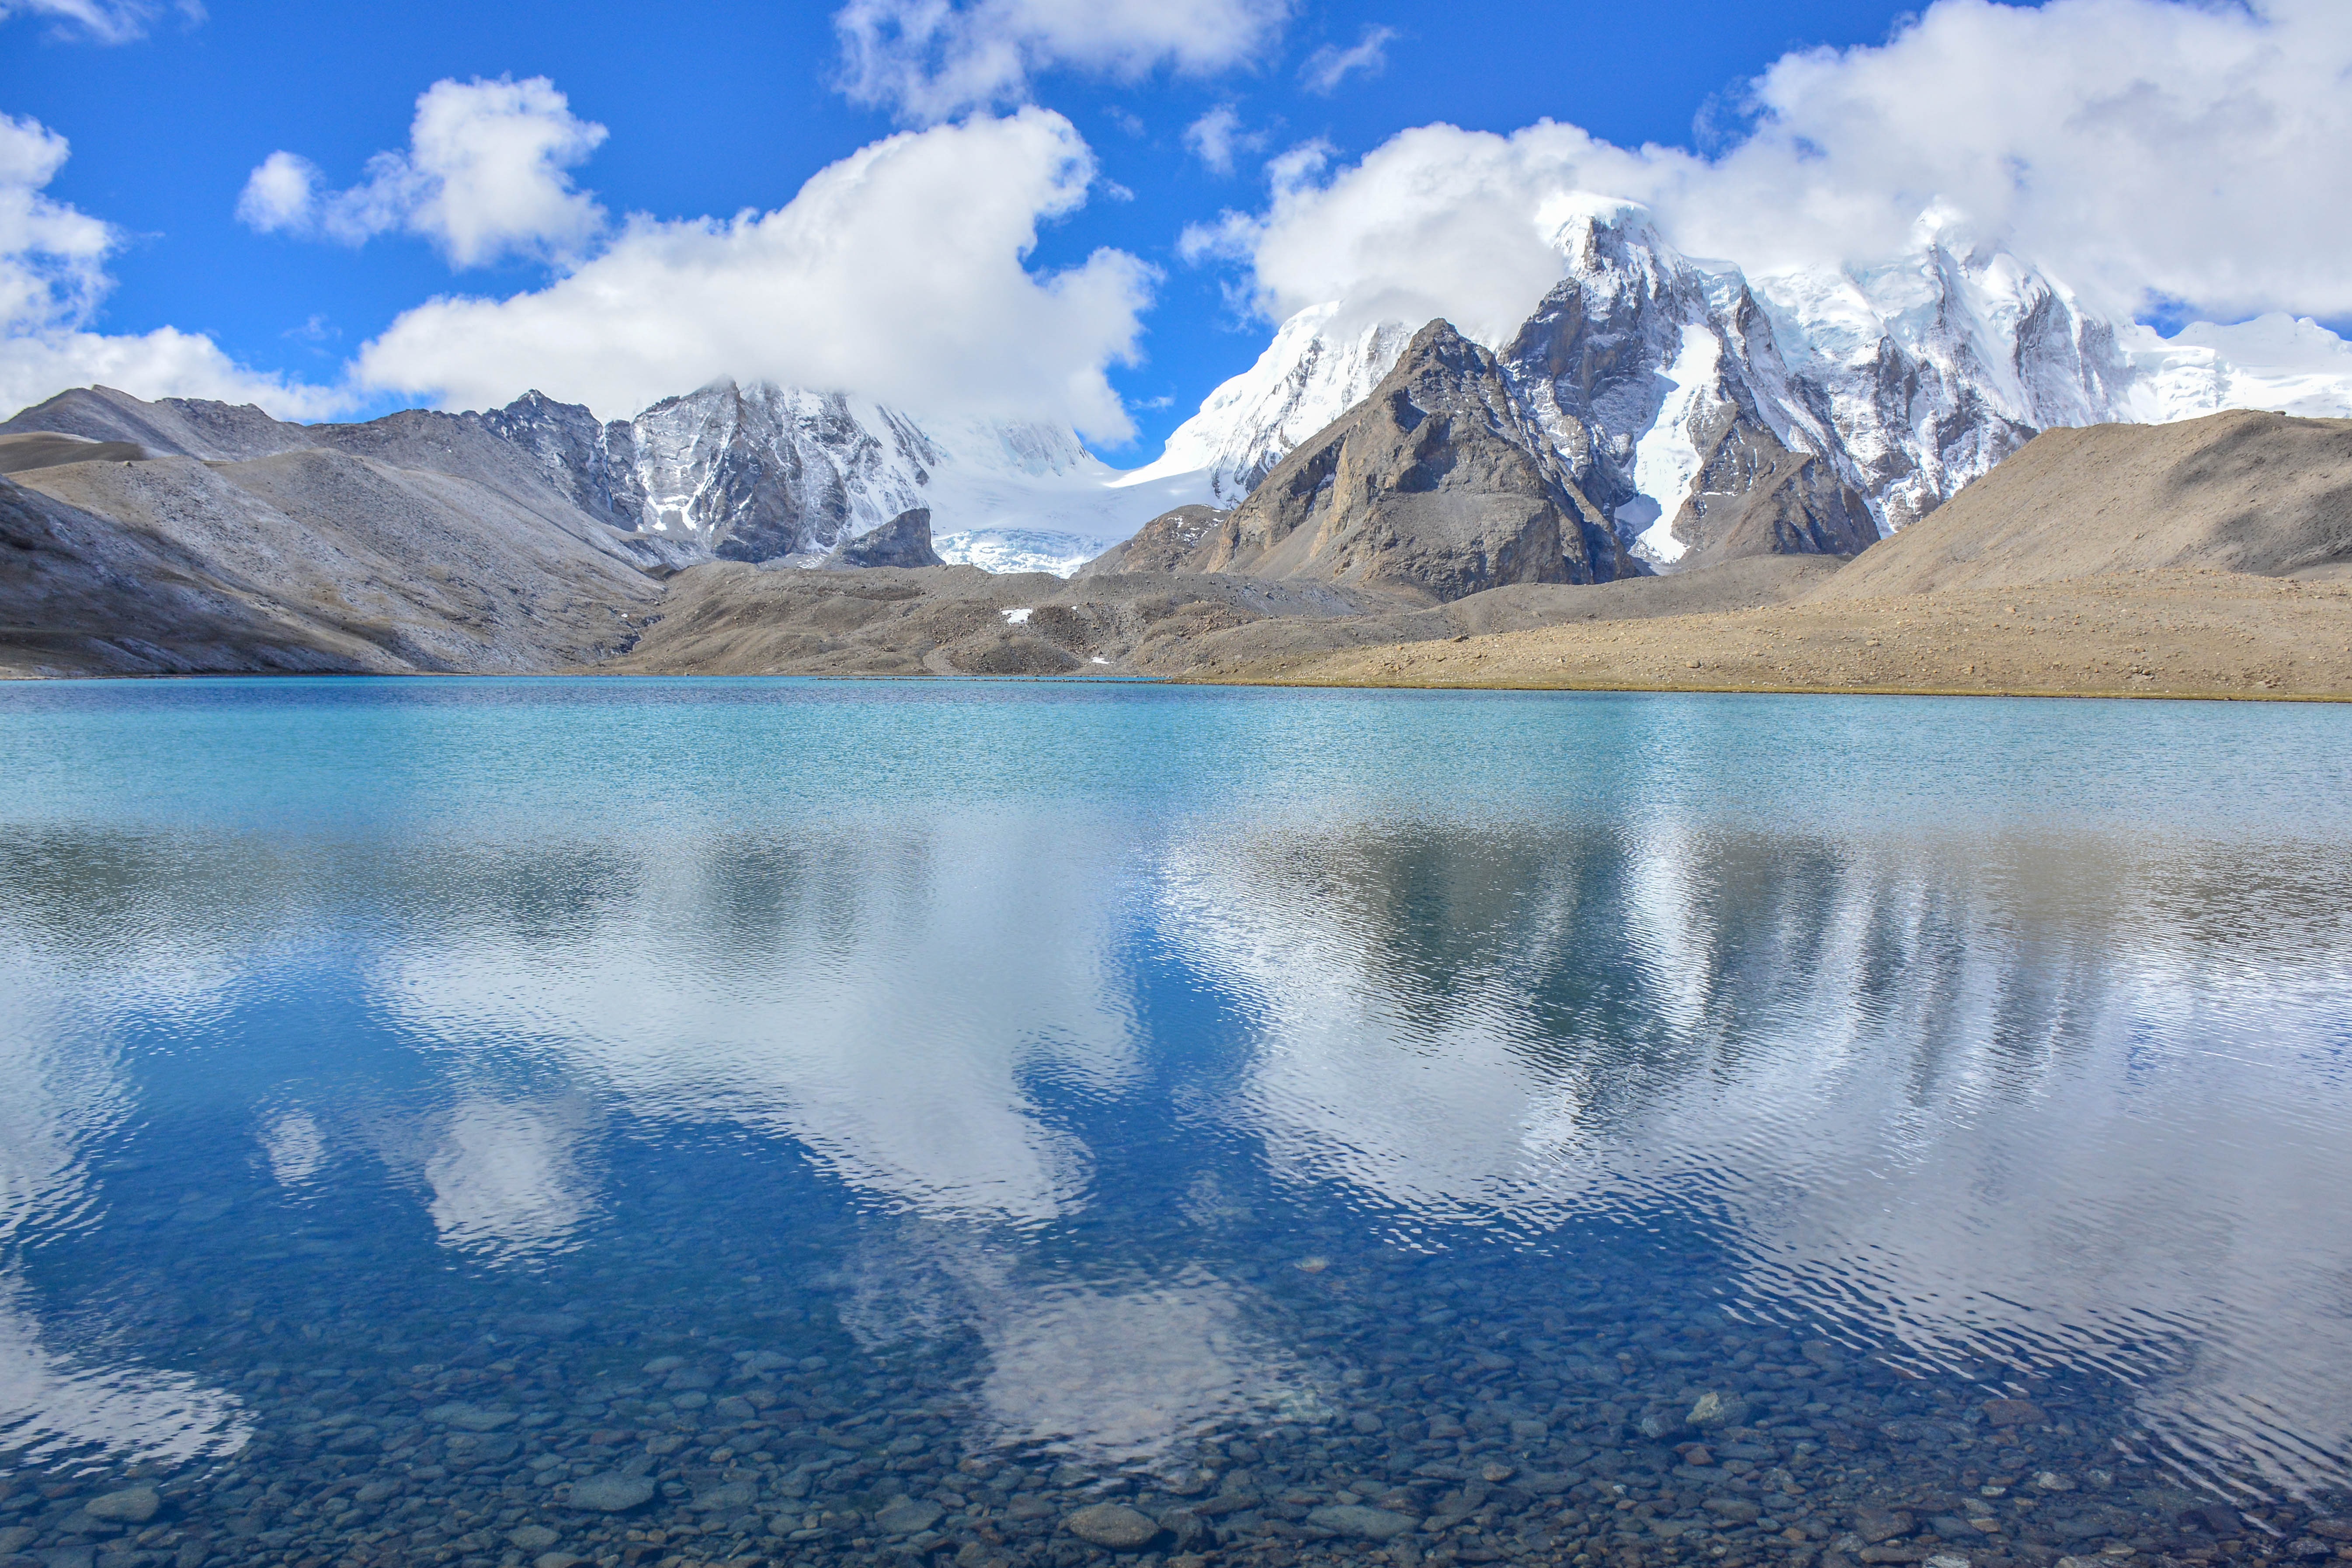
landscape, water, nature, wilderness, mountain, snow, cold, winter, cloud, lake, mountain range, ice, reflection, scenic, glacier, fjord, outdoors, alps, plateau, fell, loch, landform, geographical feature, atmospheric phenomenon, mountainous landforms, glacial landform